Western Airlines

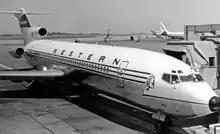
Boeing 727

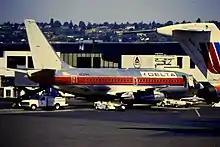
A Boeing 737 in a hybrid Western/Delta livery

Western was headquartered in Los Angeles, California. After the Airline Deregulation Act in 1978, the airline's hubs were reduced to two airports: Los Angeles International Airport and Salt Lake City International Airport. Before deregulation, Western had small hubs in Anchorage, Alaska, Denver, Las Vegas, Minneapolis/St. Paul and San Francisco. In spring 1987, shortly before Western was acquired by Delta Air Lines, the airline had two hubs, a major operation in Salt Lake City and a small hub in Los Angeles.